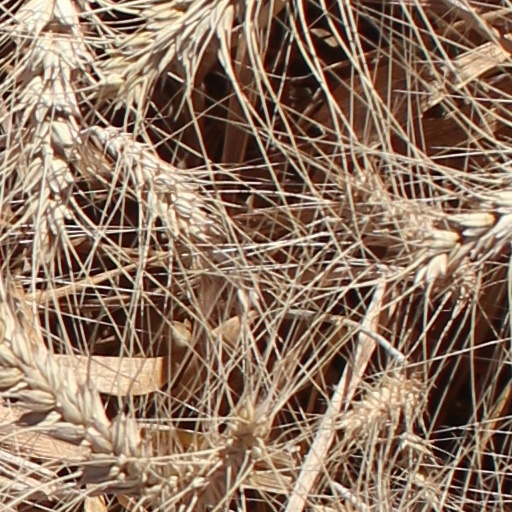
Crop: wheat